Negro–Branco moist forests

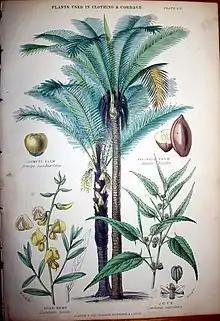
The endemic piassava palm. 1874 illustration by Walter Hood Fitch.

The Negro–Branco moist forests are in the tropical and subtropical moist broadleaf forests biome of the neotropical realm.